Russian aircraft carrier Admiral Kuznetsov

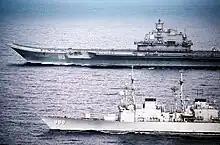
"Admiral Kuznetsov" in the waters south of Italy with , foreground, steaming off her port side, December 1991

"Admiral Flota Sovetskogo Soyuza Kuznetsov", constructed at Chernomorskiy Shipyard, also known as Nikolayev South Shipyard, in Nikolayev within the Ukrainian Soviet Socialist Republic (SSR) was launched in 1985, and became fully operational in 1995. An official ceremony marking the start of construction took place on 1 September 1982; in fact she was laid down in 1983. The vessel was first named "Riga", then the name was changed to "Leonid Brezhnev", this was followed by "Tbilisi". Finally, on 4 October 1990, she was renamed "Admiral Flota Sovetskogo Soyuza N.G. Kuznetsov", referred to in short as "Admiral Kuznetsov". The ship was 71% complete by mid-1989. In November 1989 she undertook her first aircraft operations.